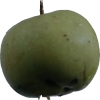
Label: Apple 12